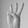
ASL letter: W